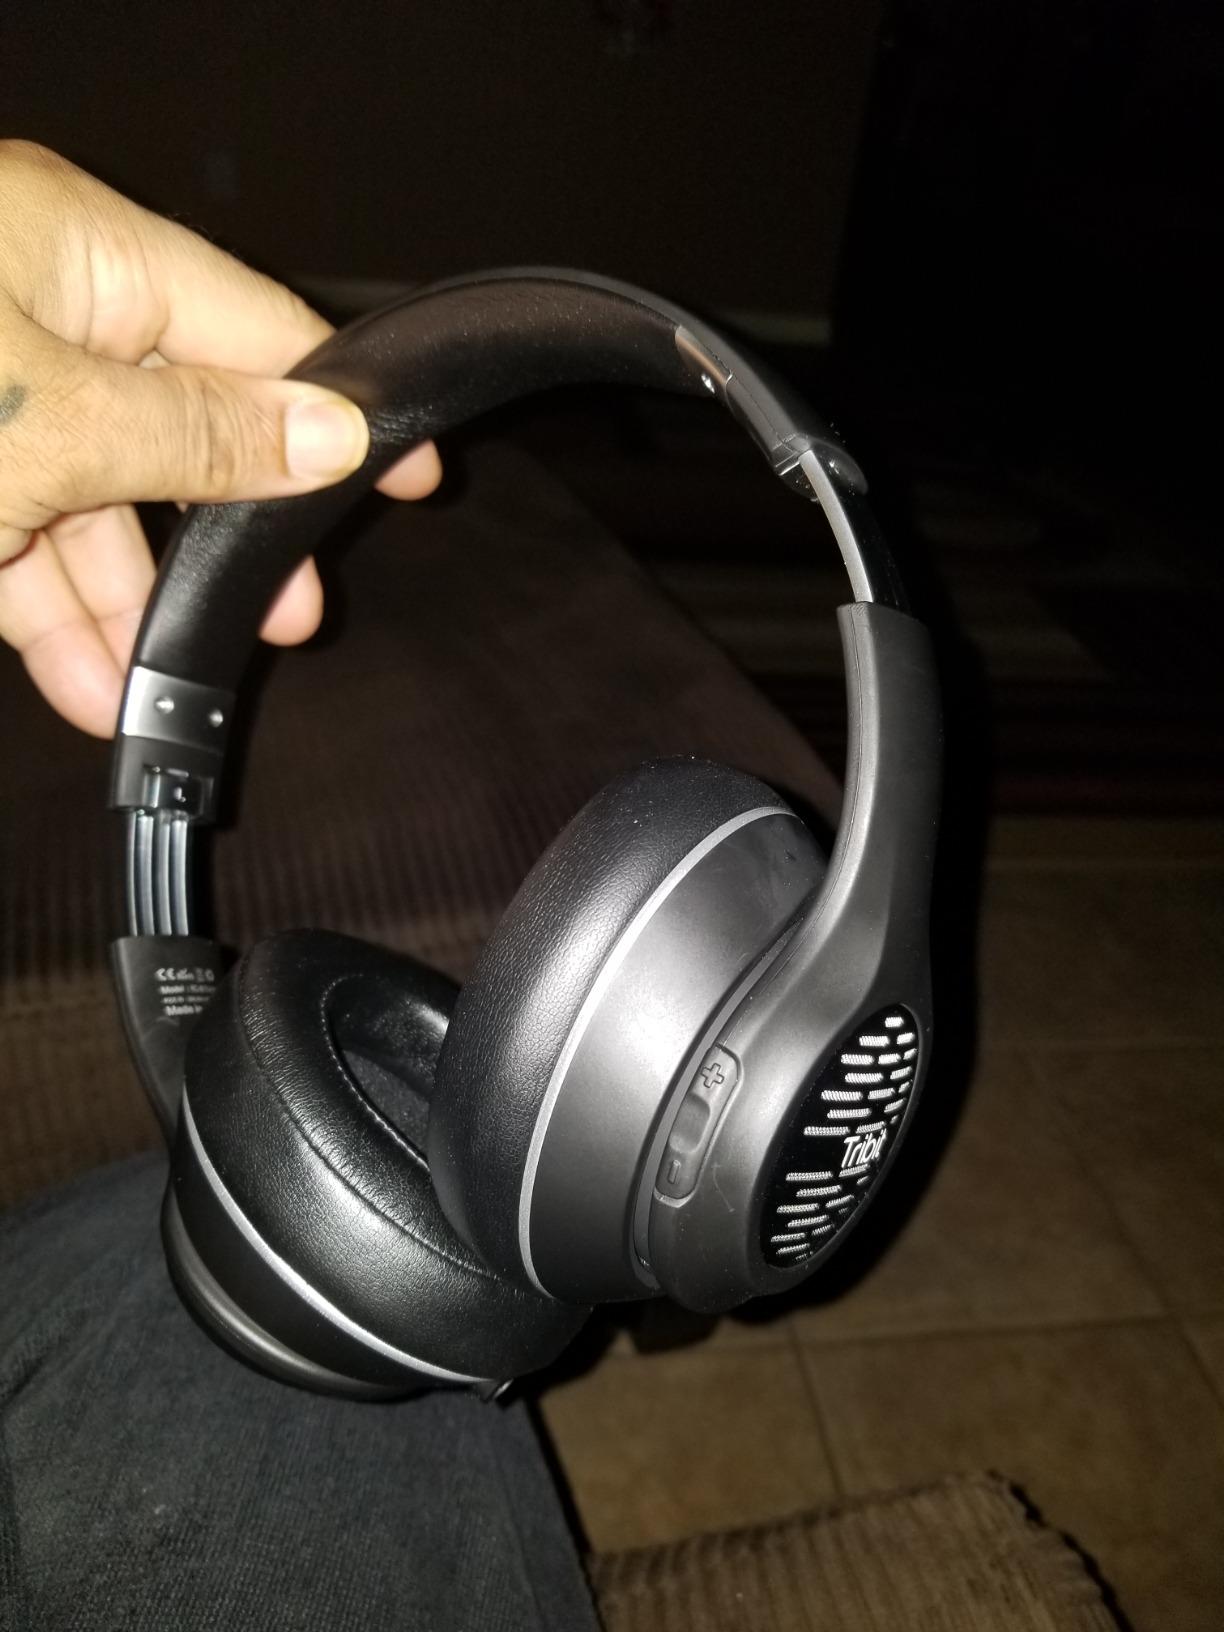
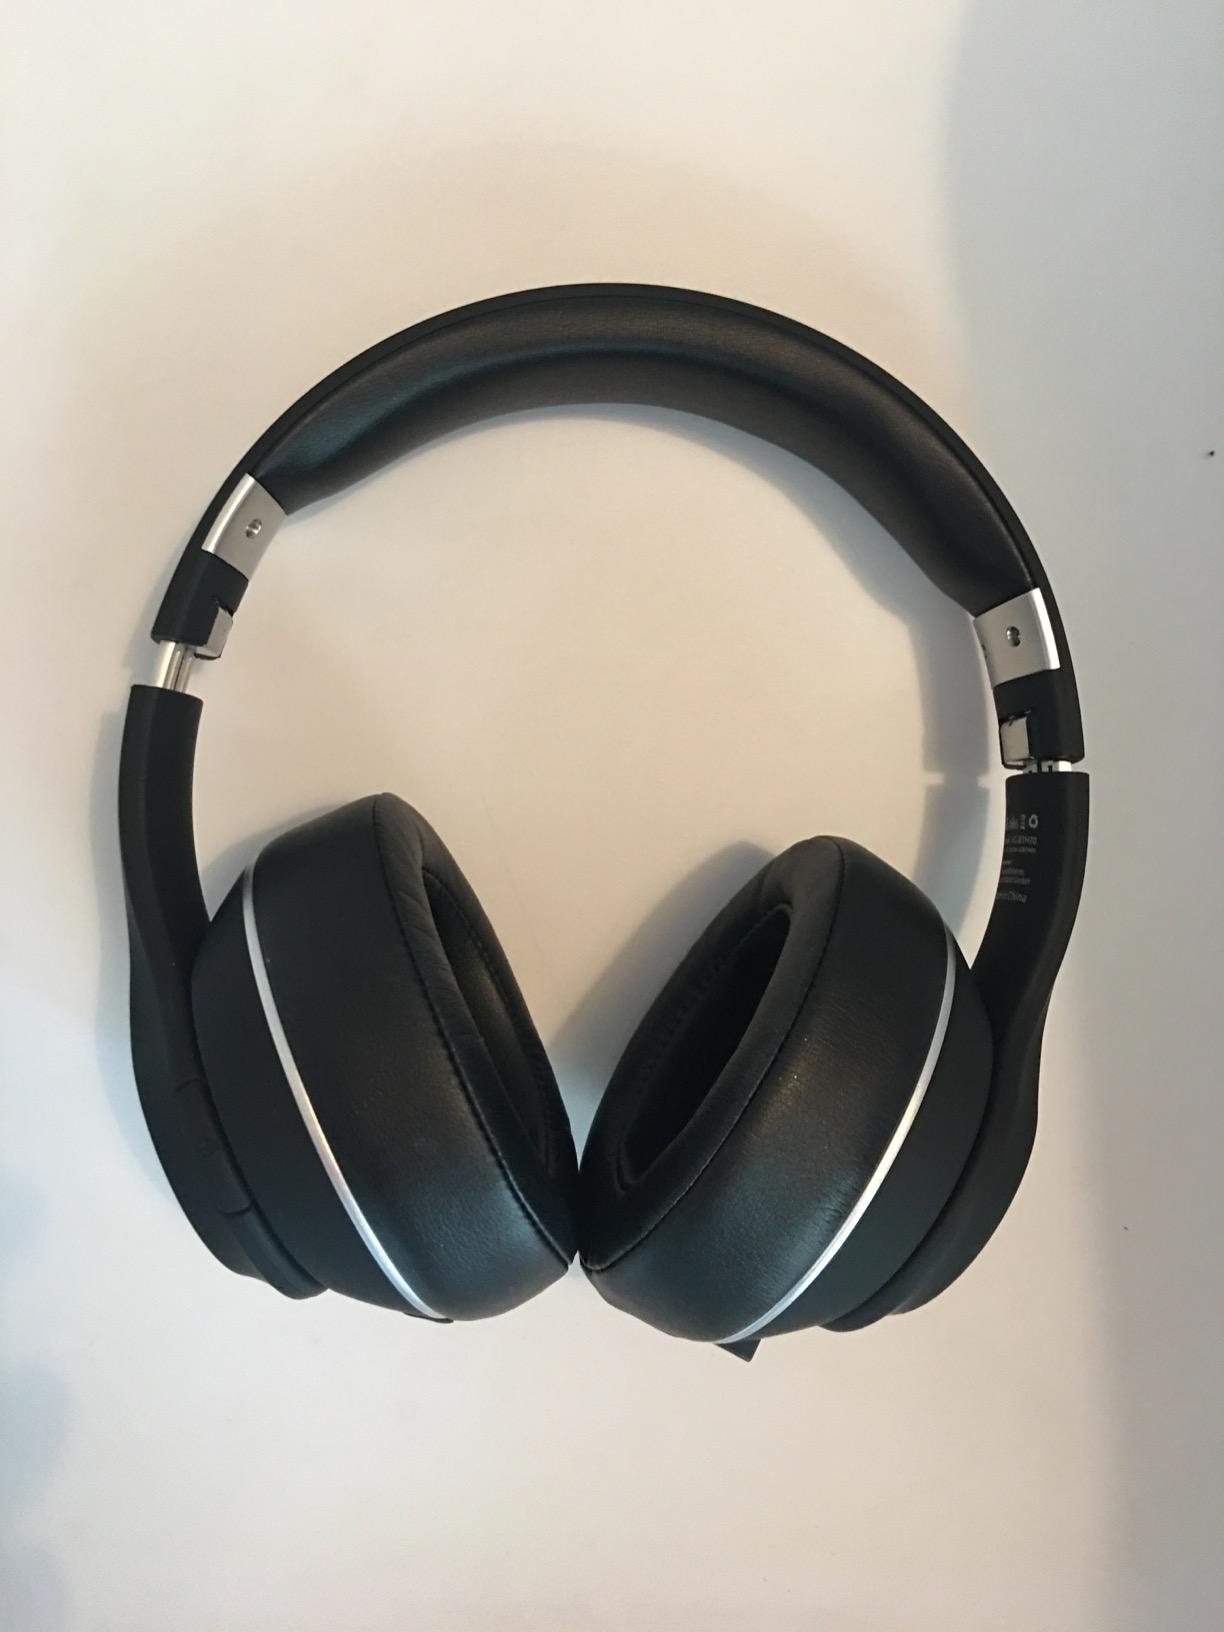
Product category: headphones
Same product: yes